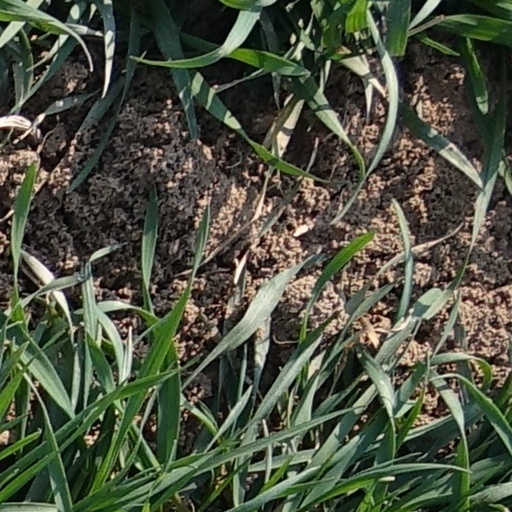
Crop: wheat